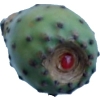
Label: cactus_fruit_green